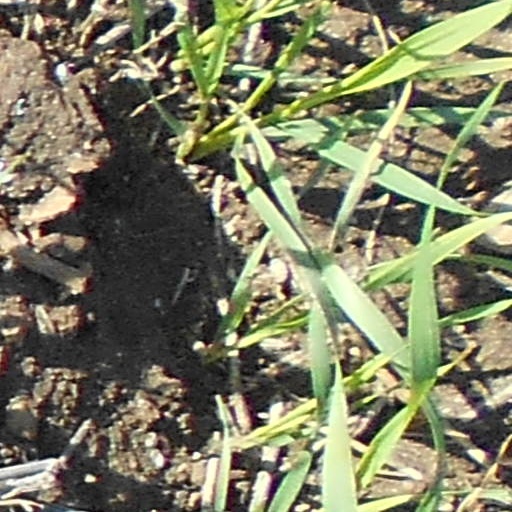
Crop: wheat